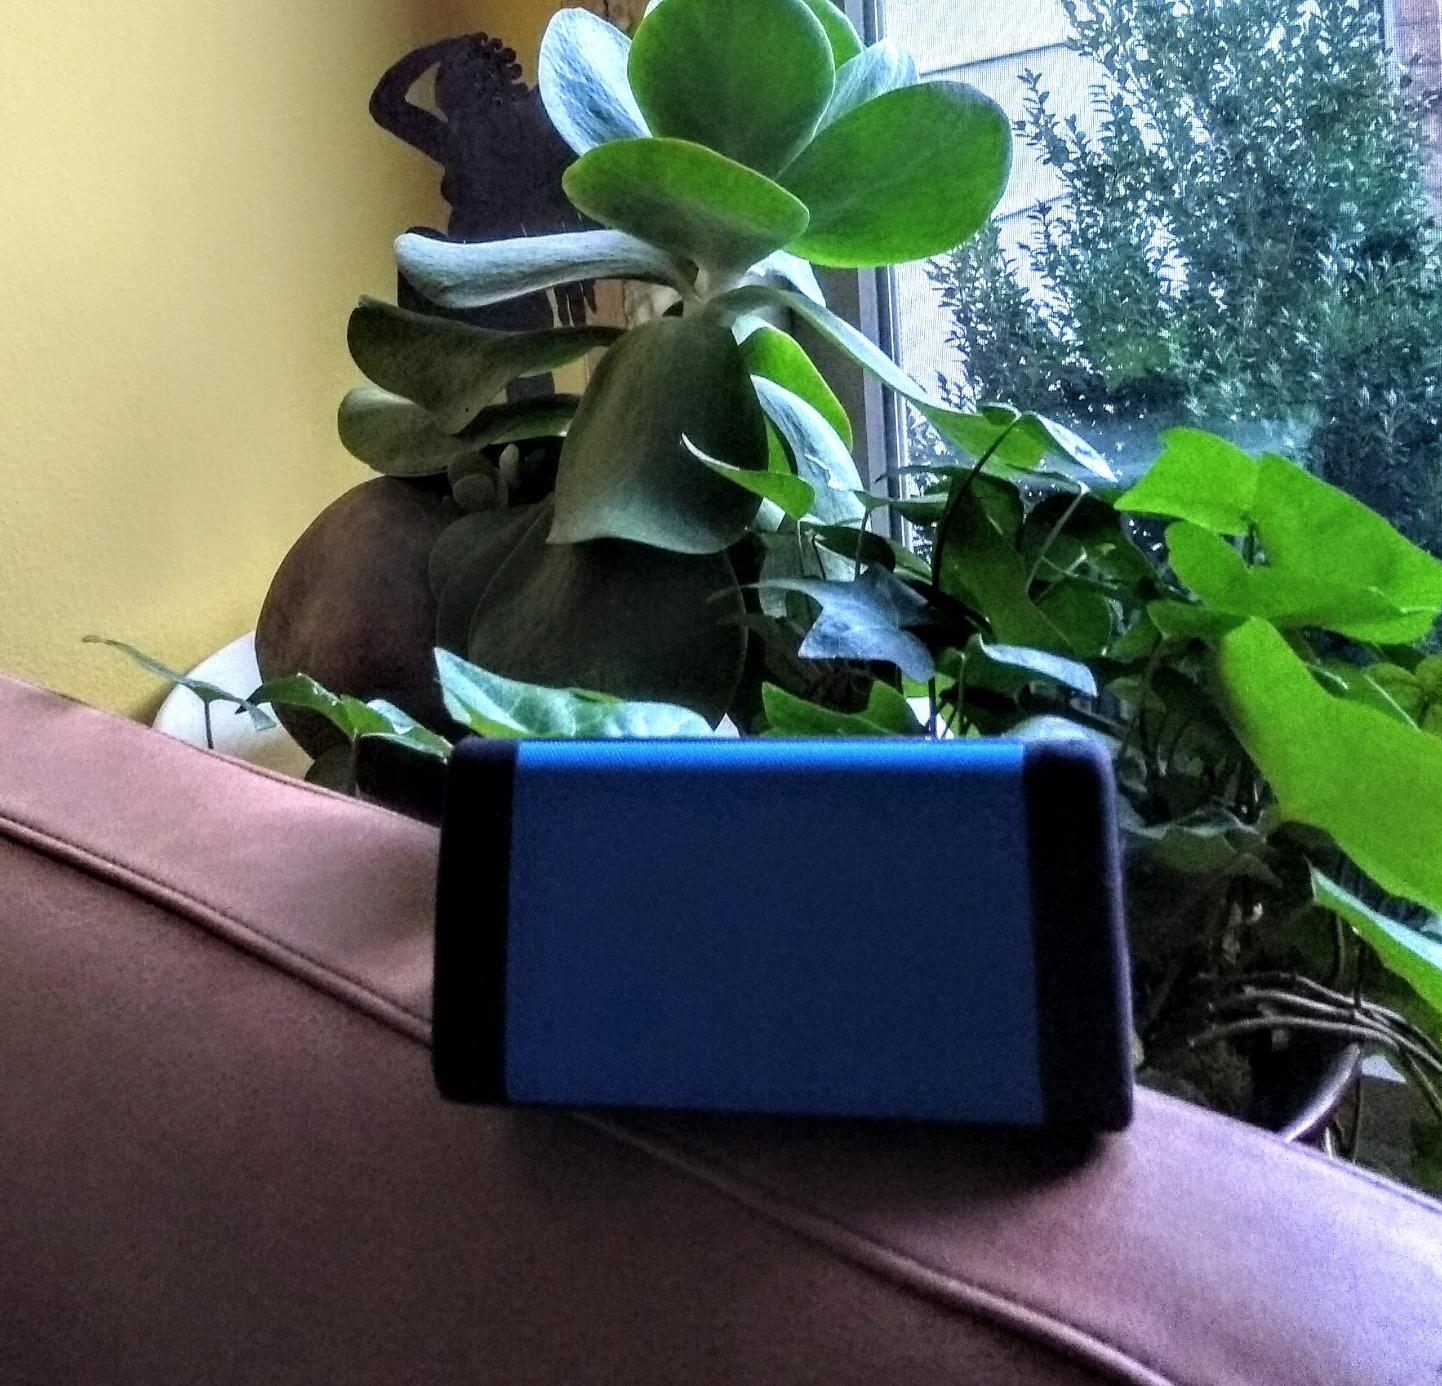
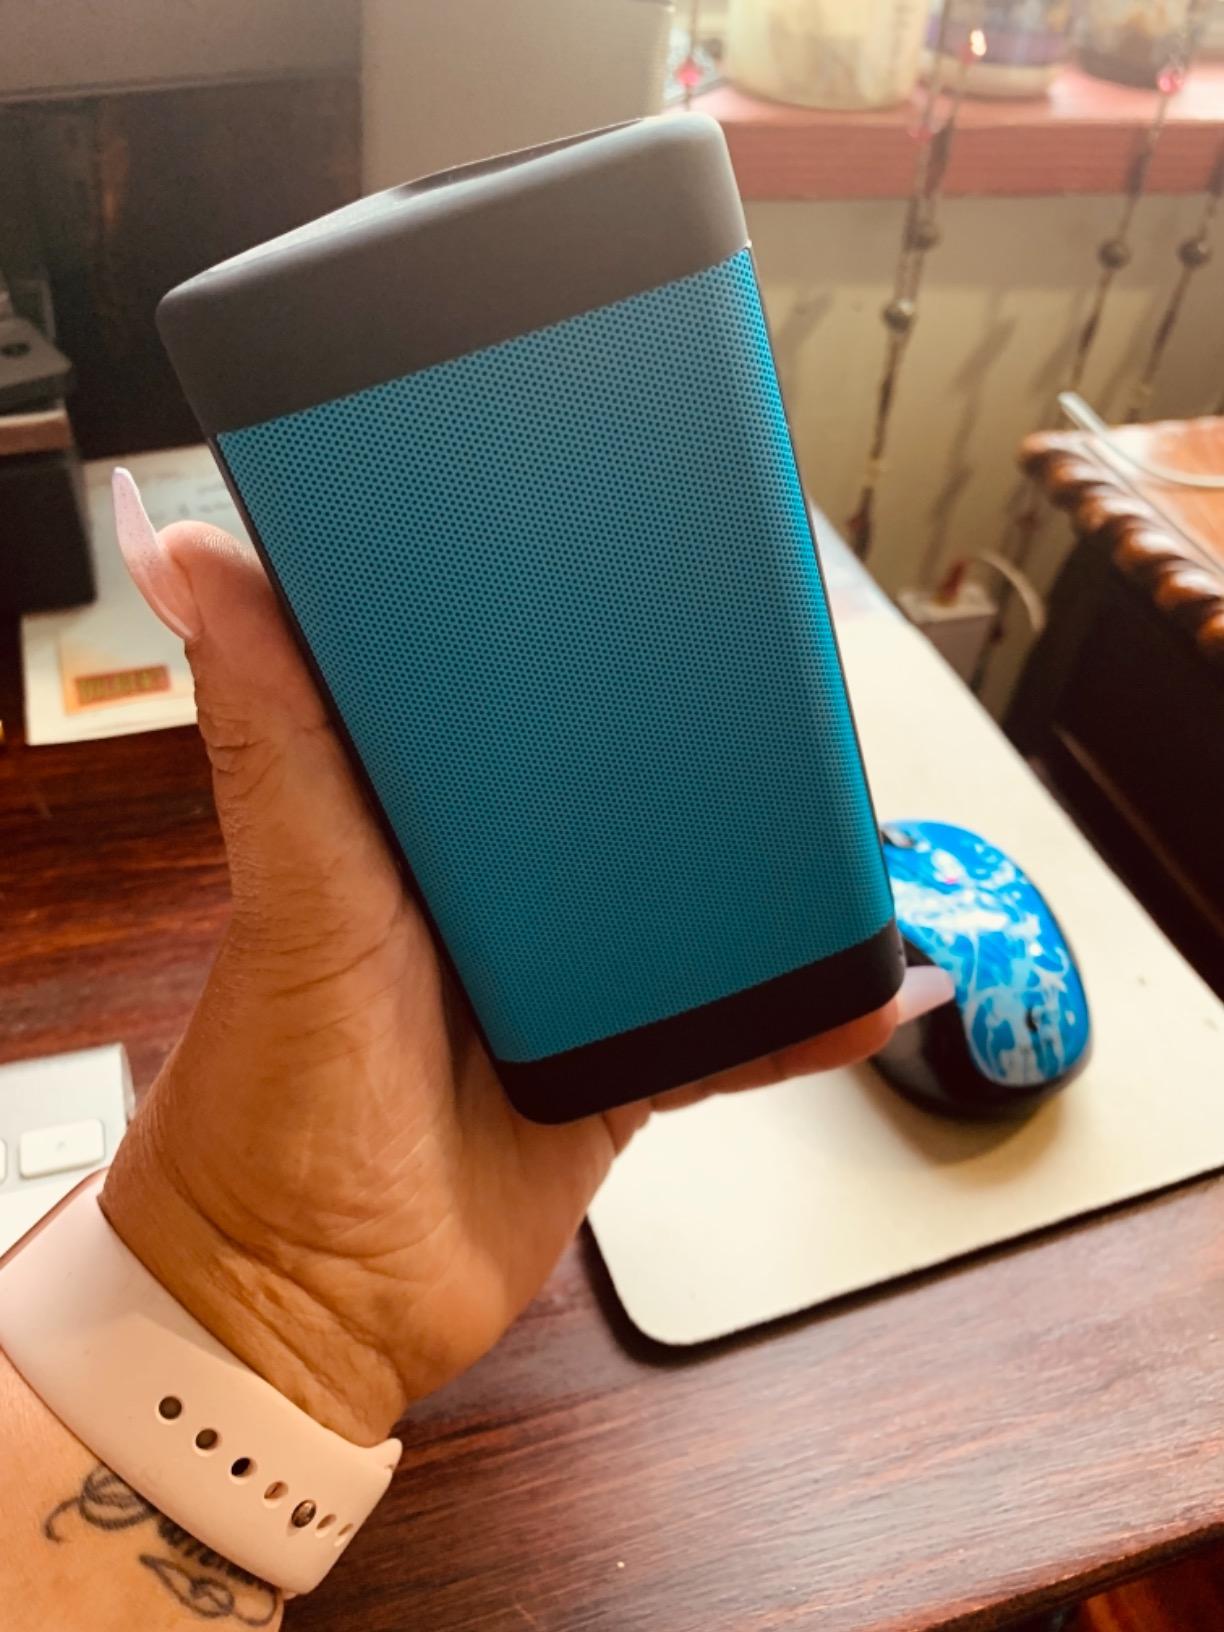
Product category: speaker
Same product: yes